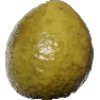
Label: guava